Transportation in New York City

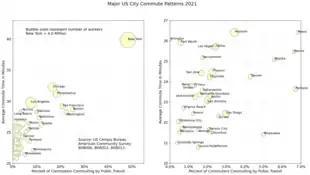
The percentage of workers using public transportation for their commute and the mean travel time for major cities in the United States, including New York City, as of 2023

New York City is distinguished from other U.S. cities for its low personal automobile ownership and its significant use of public transportation. New York City has, by far, the highest rate of public transportation use of any American city, with 55.6% of workers who commute getting to work by this means in 2023. About one in every three users of mass transit in the United States and two-thirds of the nation's rail riders live in New York City or its suburbs. However, New York City also has the longest mean travel time for commuters (42.5 minutes) among major U.S. cities.